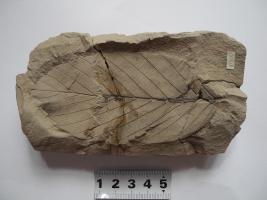
一个化石属于被子植物，其特征描述:落叶乔木或灌木。单叶互生，通常为卵圆形、椭圆形，顶端急尖而长，叶边缘具重锯齿。